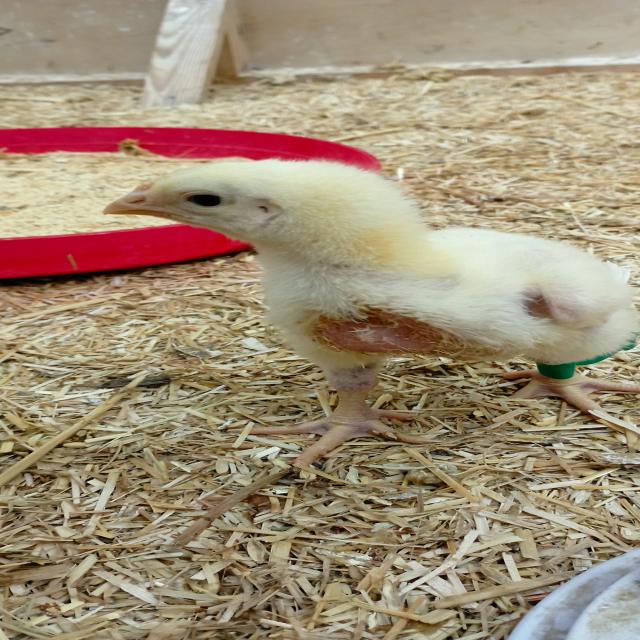
Weight: 271 g